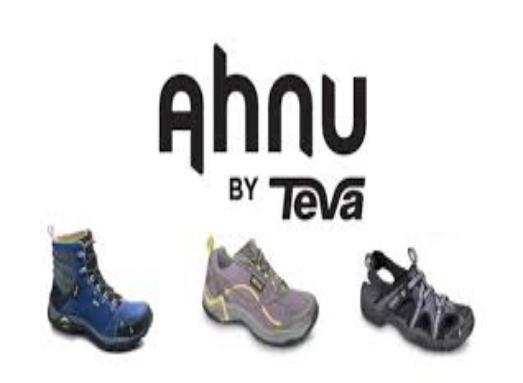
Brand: Ahnu
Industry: Clothes